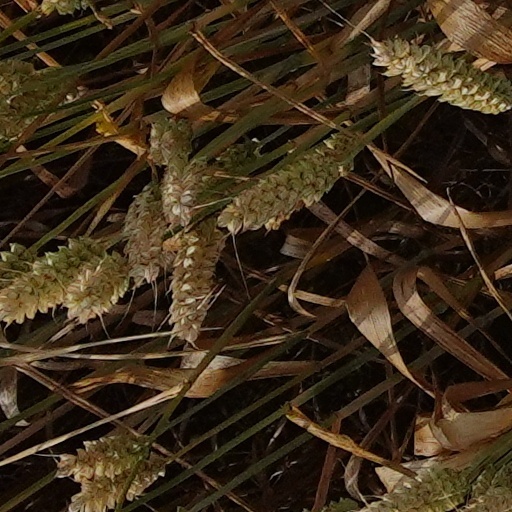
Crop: wheat